Hospitaller colonization of the Americas

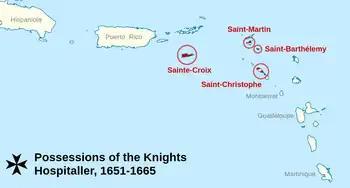
Map of the order's territories in the Caribbean

Poincy first went to Saint Christopher in 1639 as the appointed governor under the "Compagnie des Îles de l'Amérique". King Louis XIII soon after made Poincy his Lieutenant-General for the entire Caribbean. Poincy began to invest heavily in building projects on the island. He extended French rule to other islands, establishing the first European settlement on Saint-Barthélemy in 1648, and founding a settlement on St. Croix in 1650-51. He sent an additional 300 men to reinforce and take over the small French settlement on Saint-Martin. There he negotiated the Treaty of Concordia, determining the boundary between the French and Dutch settlements that remains in place today.